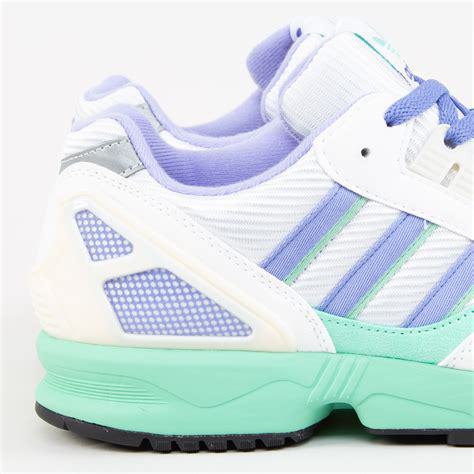
Brand: Adidas
Model: ZX Torsion